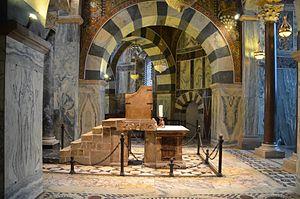
Le marbre est utilisé depuis l'Antiquité comme matériau pour la sculpture et pour l’architecture. La consistance ferme et dense du marbre lui permet de prendre un beau poli, et sa translucidité associée au haut indice de réfraction des cristaux de calcite, principal composant des vraies marbres, permet à la lumière de « pénétrer » dans la superficie de la pierre avant d’être réfléchie, conférant à ce matériau une luminosité spéciale.
La chapelle palatine d’Aix-la-Chapelle était la chapelle privée de Charlemagne située à Aix-la-Chapelle, une ville d'Allemagne dans le Land de Rhénanie-du-Nord-Westphalie. Commencée vers 792, consacrée en 804 et achevée en 805, elle fait partie du palais d'Aix-la-Chapelle. Elle contient les restes de Charlemagne et a été le site de couronnements pendant environ 600 ans. Elle a été intégrée dans l'actuel cathédrale d'Aix-la-Chapelle.